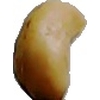
Label: caju_seed